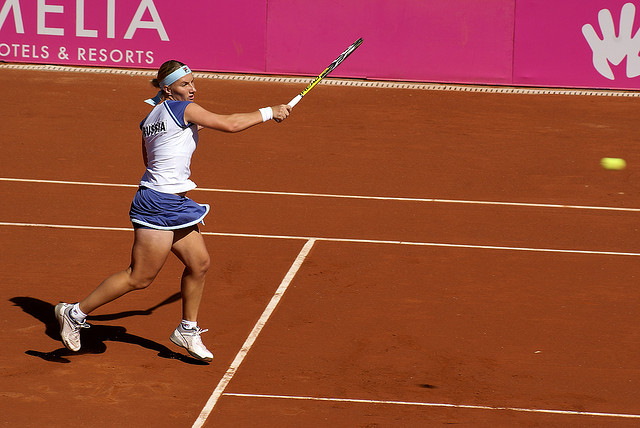
người phụ nữ áo trắng đang chơi tennis trên sân